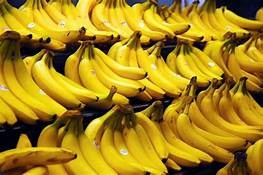
Label: banana